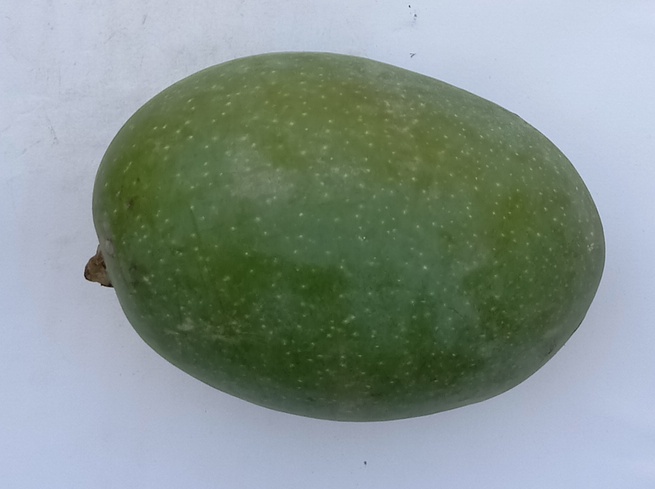
Mango variety: Chaunsa (Black)